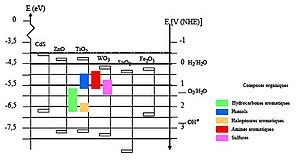
Je suis l'auteur de cette image
En chimie, la photocatalyse est l'accélération d'une photoréaction en présence de catalyseur.